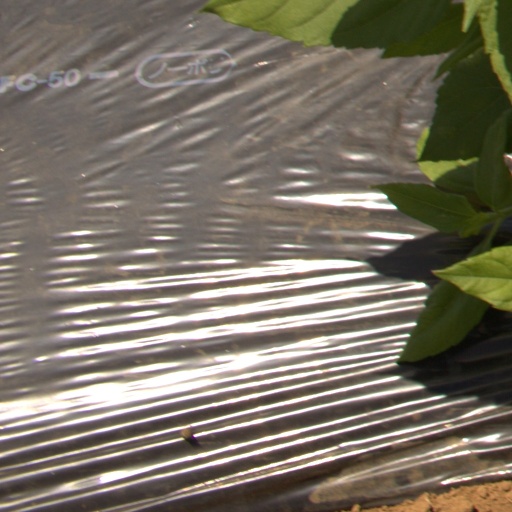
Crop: Jerusalem artichoke